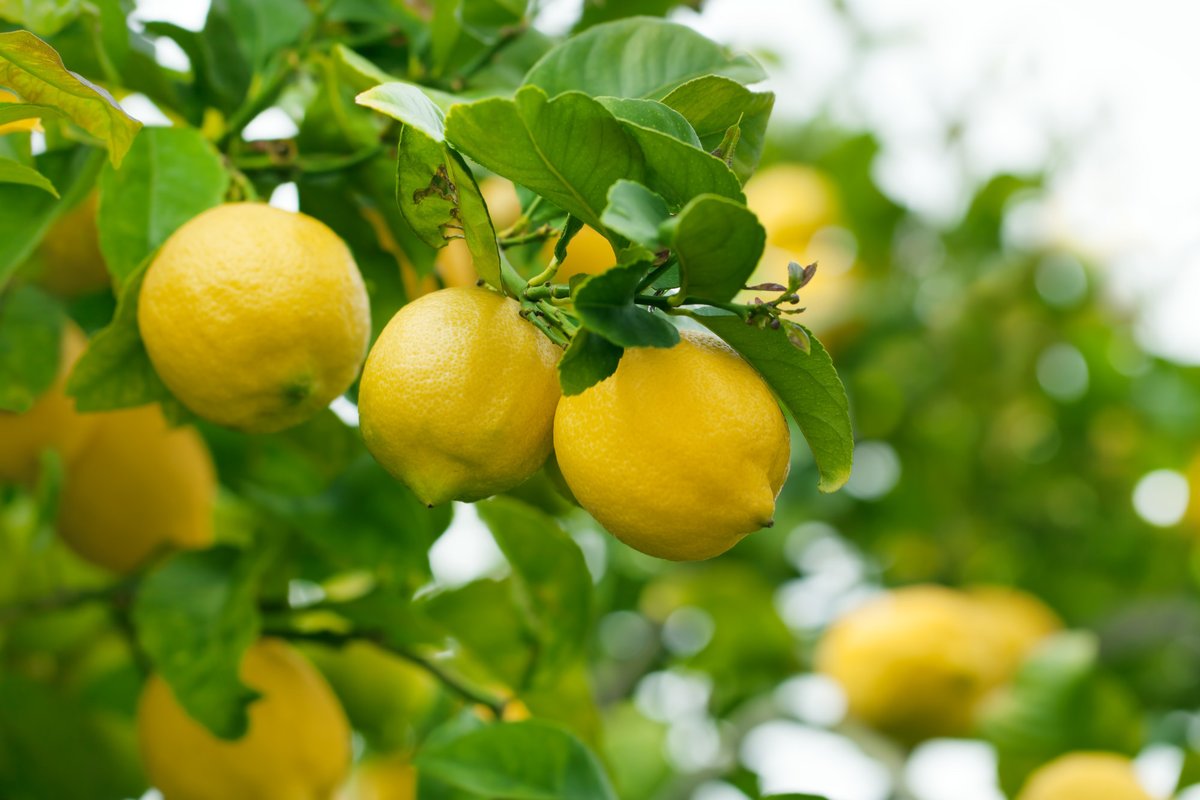
Label: Lemon